Kontariotissa

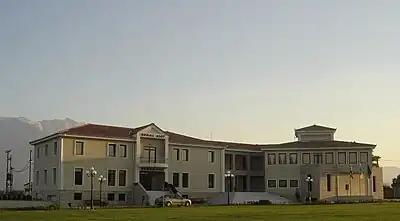
The administrative centre of Dion municipality, in Kontariotissa.

Kontariotissa has a modern surgery, a pharmacy, a small kindergarten school, a Primary School, a Secondary School (including a school for the last three grades of the Secondary Education), two parish churches (Saint Thomas and Saint Paraskevi), town hall (completed in 2006), a square, a senior citizen's centre, a football stadium and a farmer's union. There is also an active Cultural Association, called "Pieres". The old building of the town hall is set to house a Folkloric Museum. Regarding the sport, the settlement has a local football club, called "Pavlos Melas", established in 1959 and composed of young local players. A namesake basketball association is also active. From March 2009 there is also a medical centre for athletes.